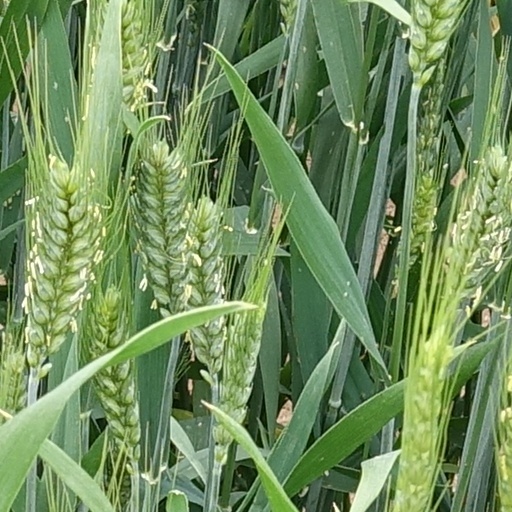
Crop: wheat